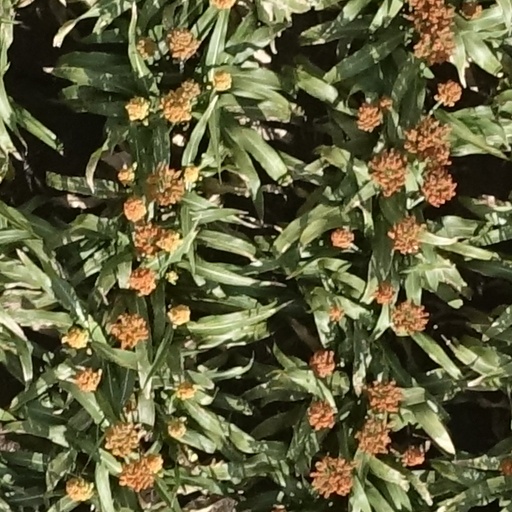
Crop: sorghum